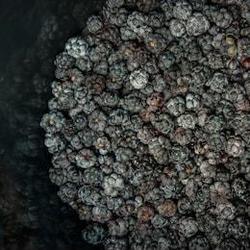
Label: Blackberry